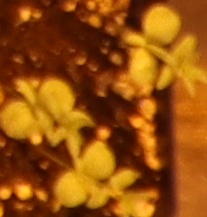
Label: Flax